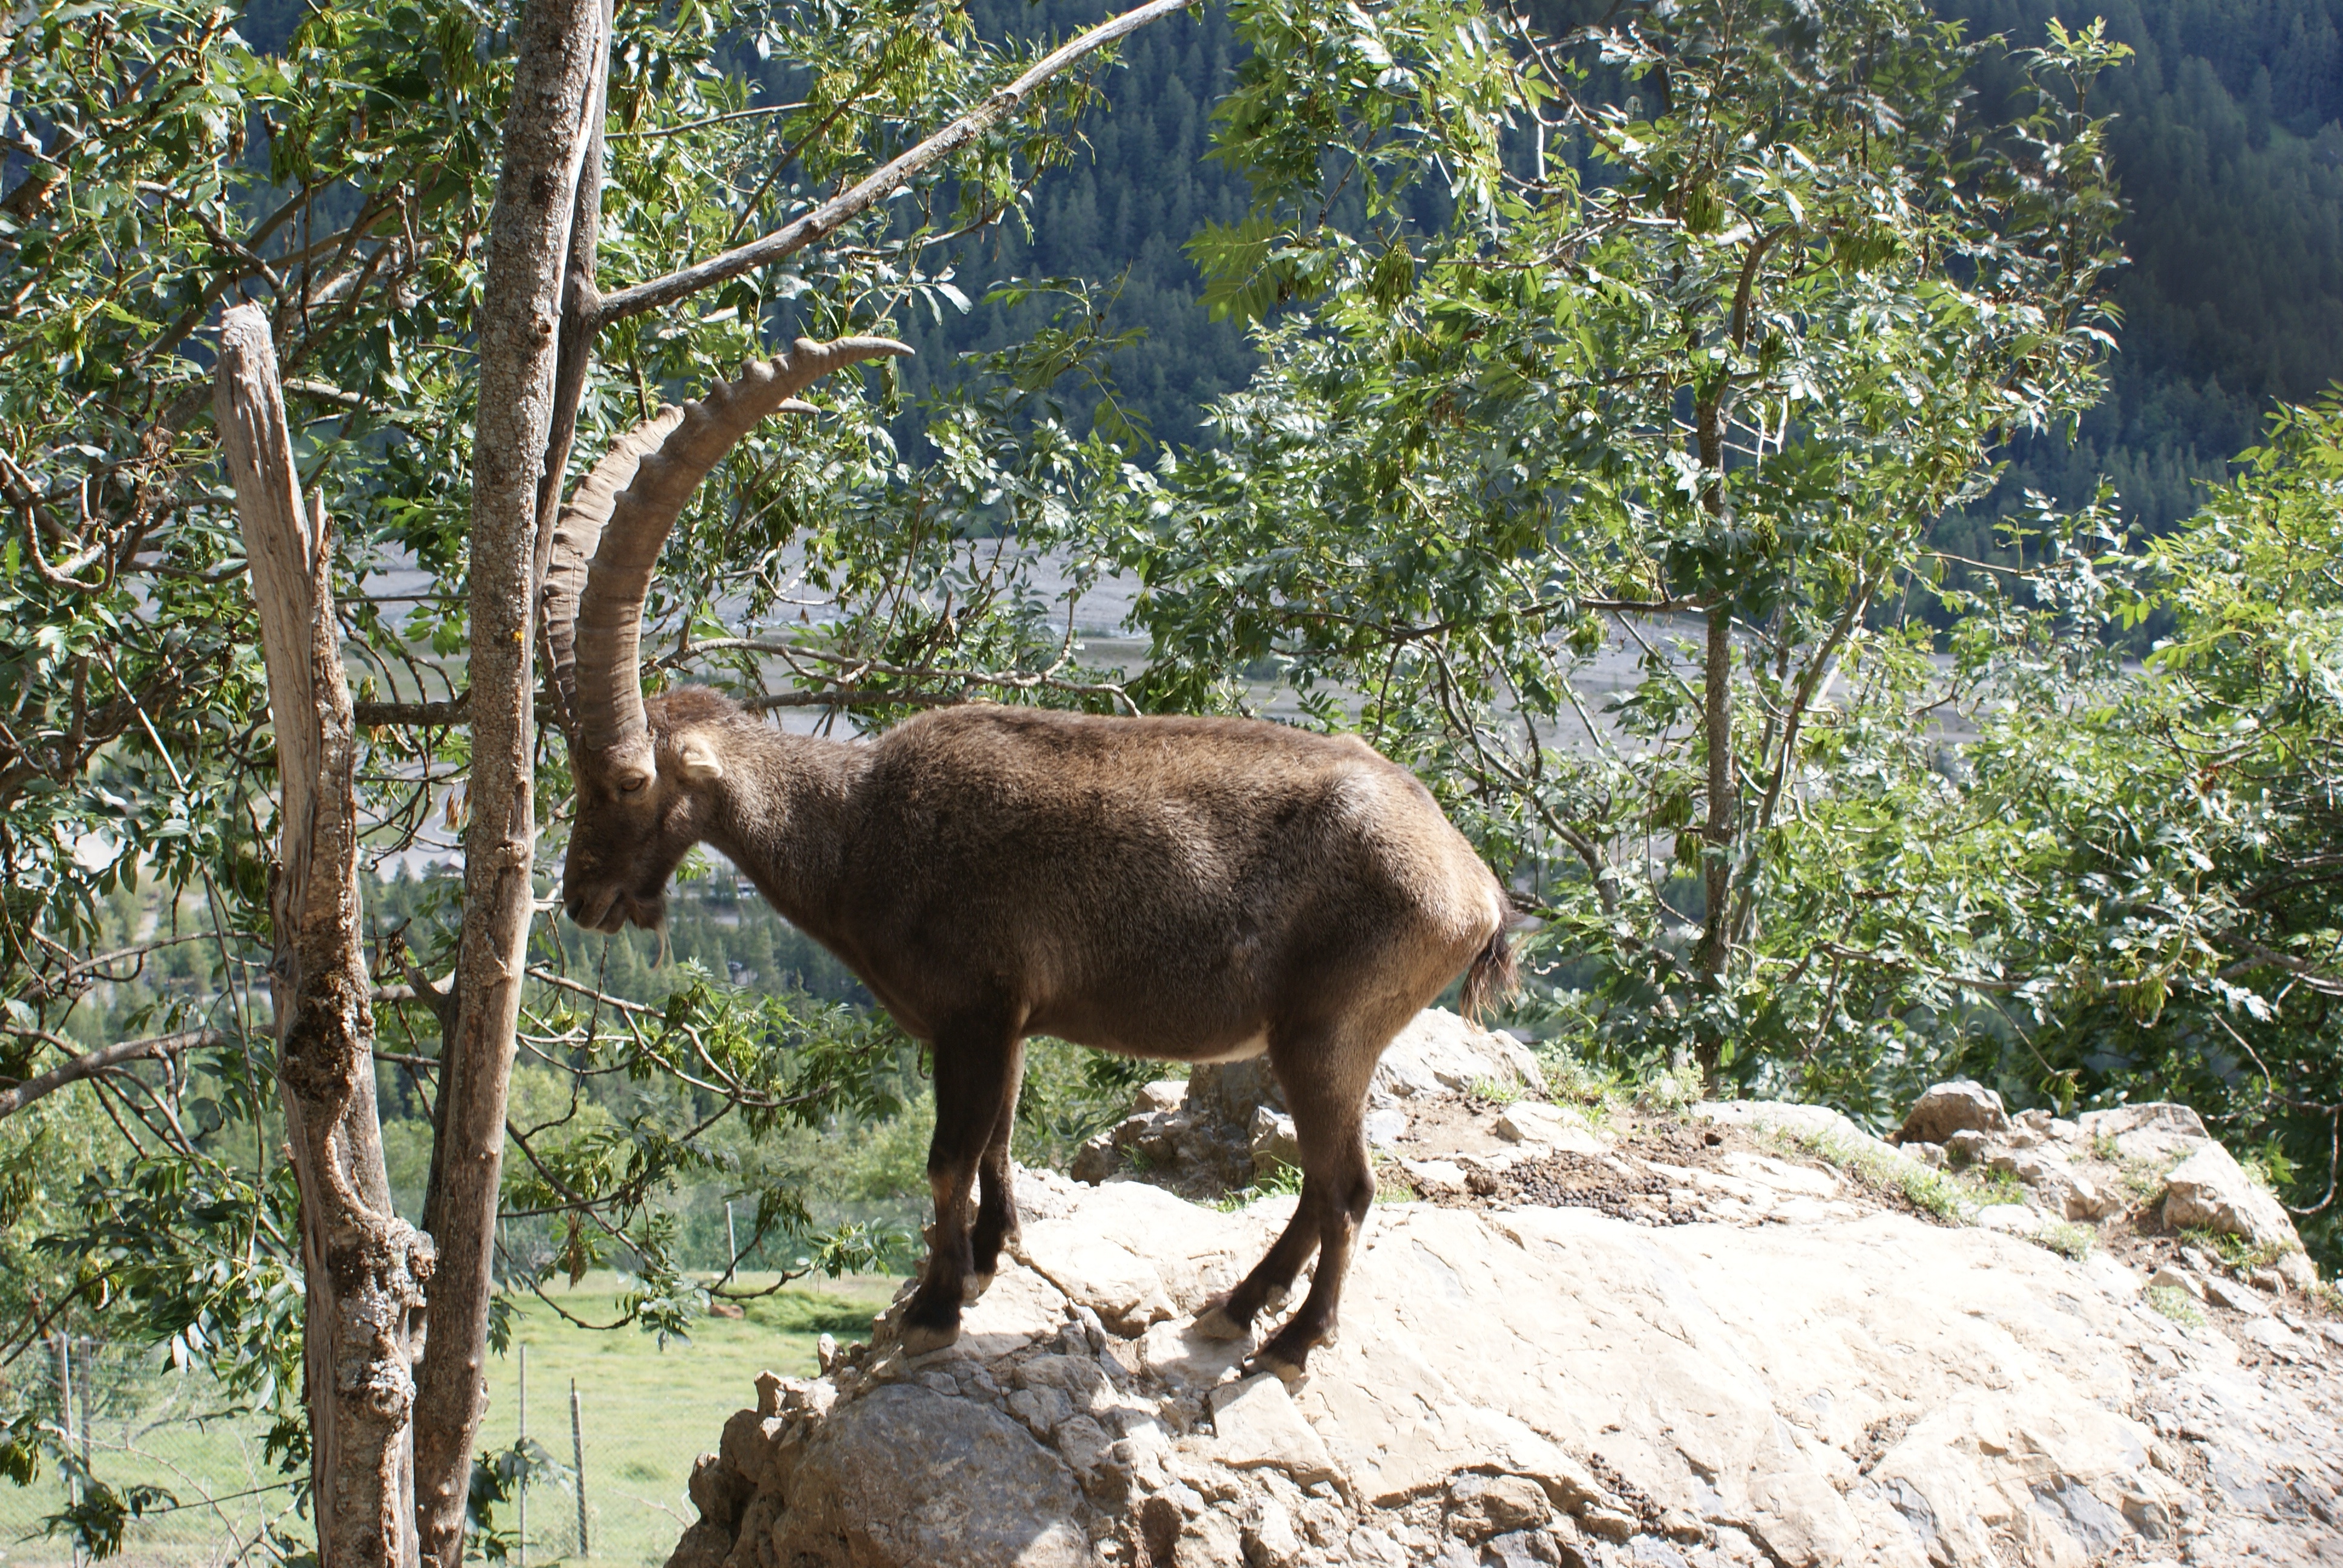
nature, mountain, wildlife, zoo, mammal, fauna, elk, ibex, alps of high provence, steep cliff